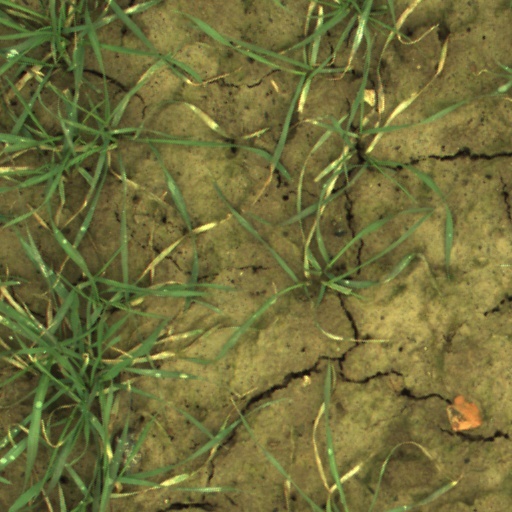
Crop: wheat